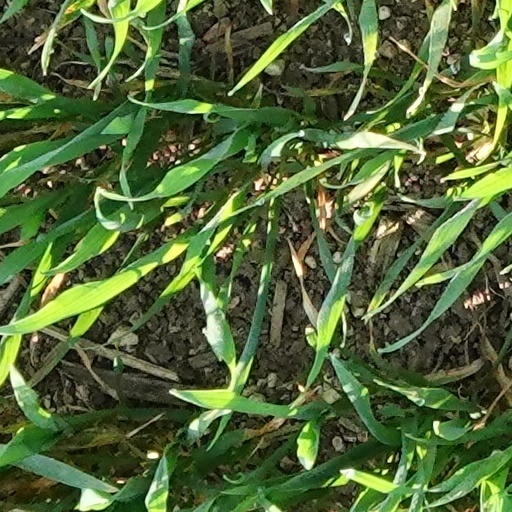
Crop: wheat